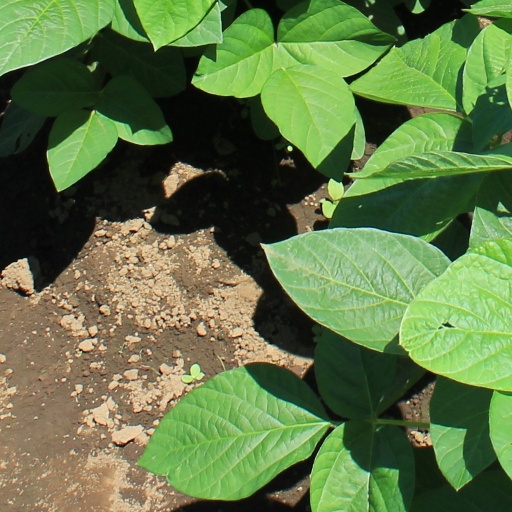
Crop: soybean